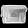
Label: Bag